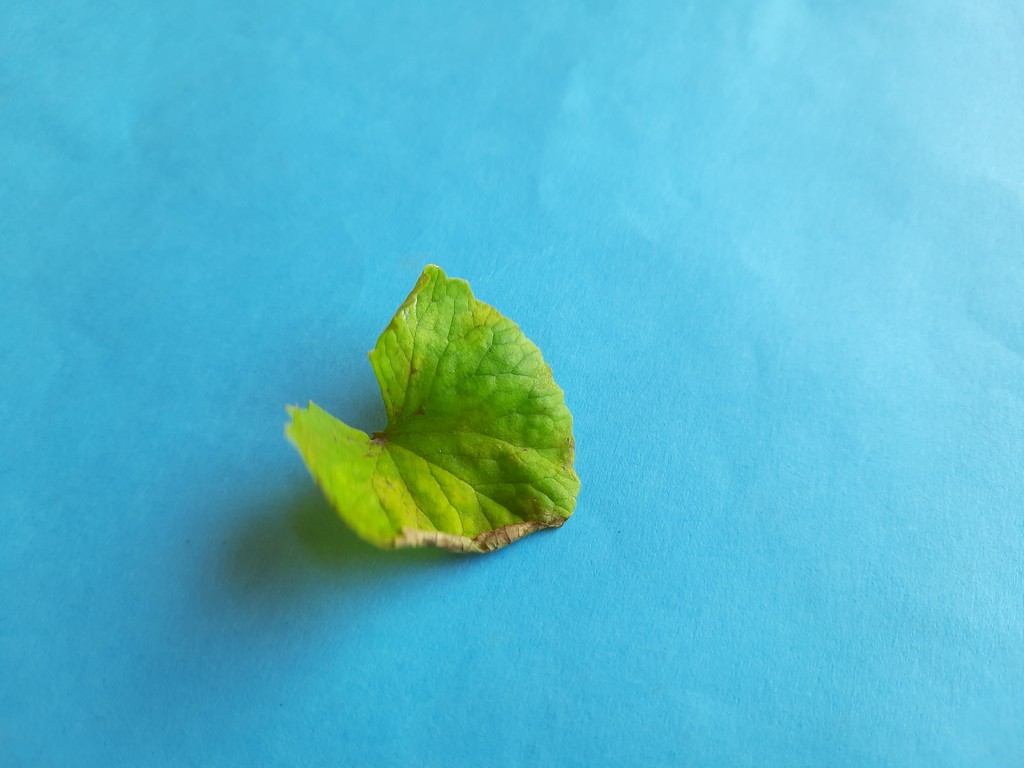
Label: Unhealthy